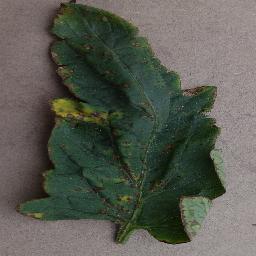
Label: Tomato___Bacterial_spot